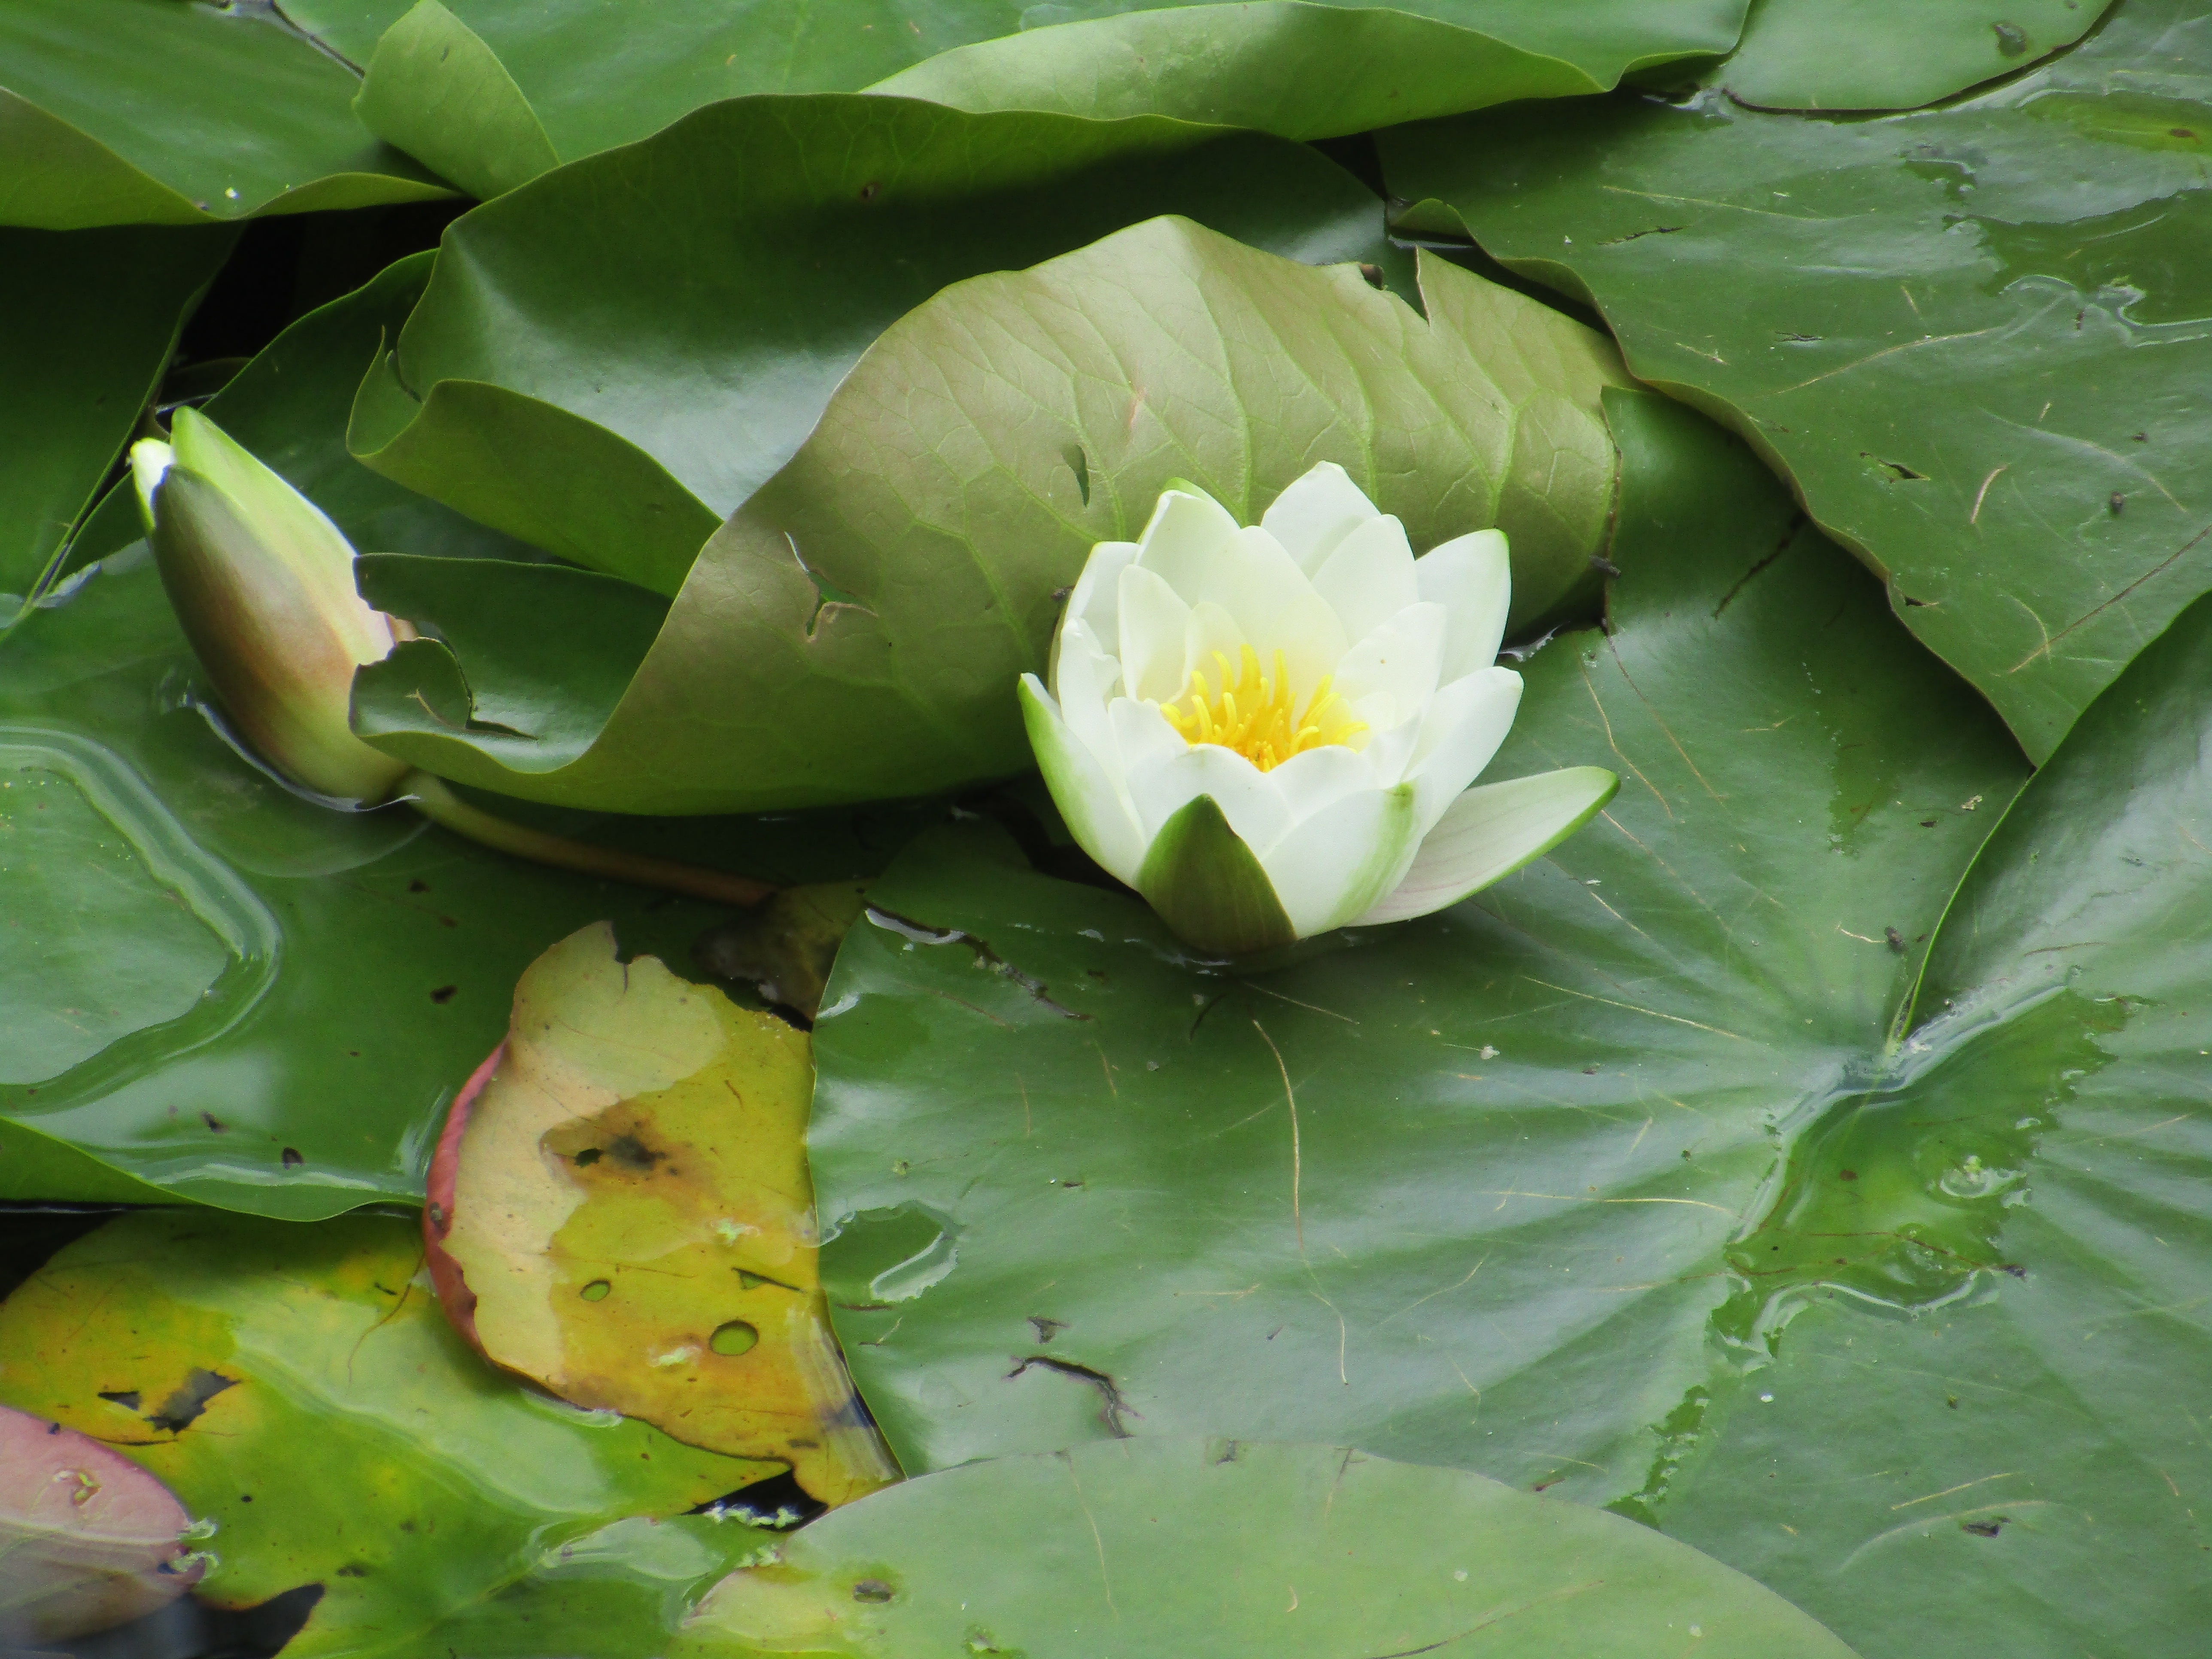
water, plant, leaf, flower, petal, summer, green, park, botany, blooming, yellow, garden, sacred lotus, aquatic plant, flora, lotus, lily, waterlily, graceful, flowering plant, land plant, lotus family